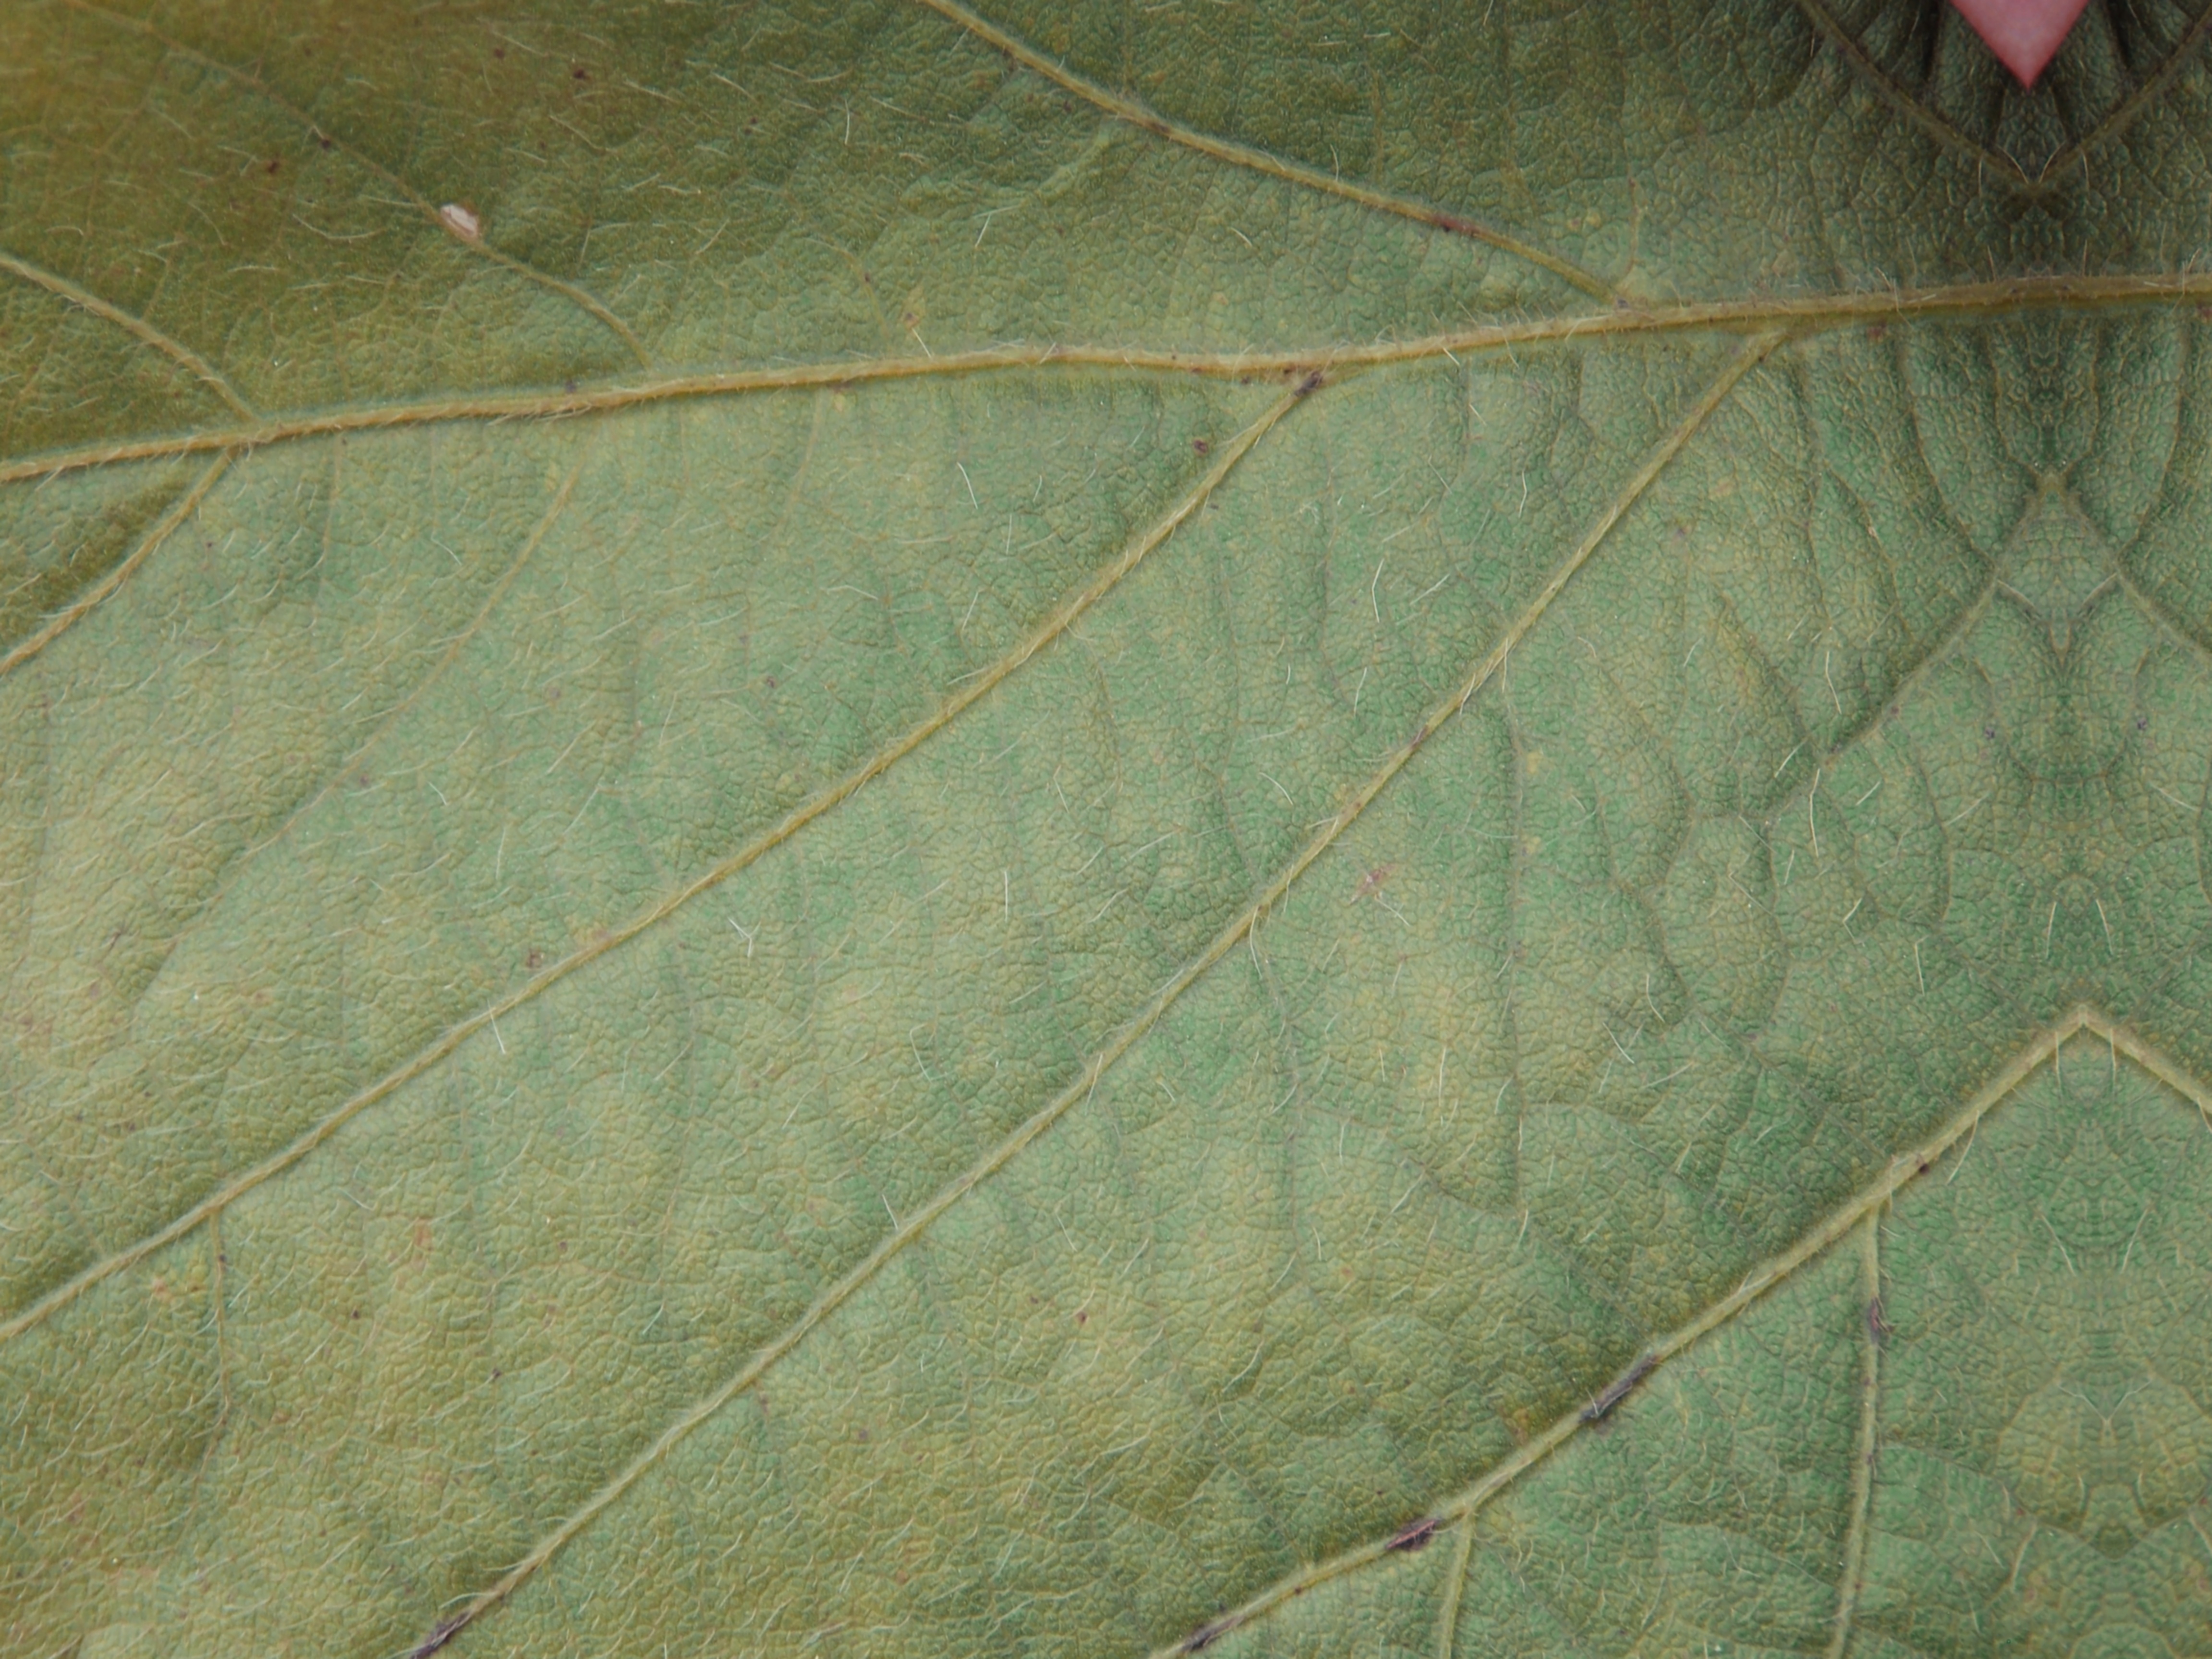
Label: Healthy